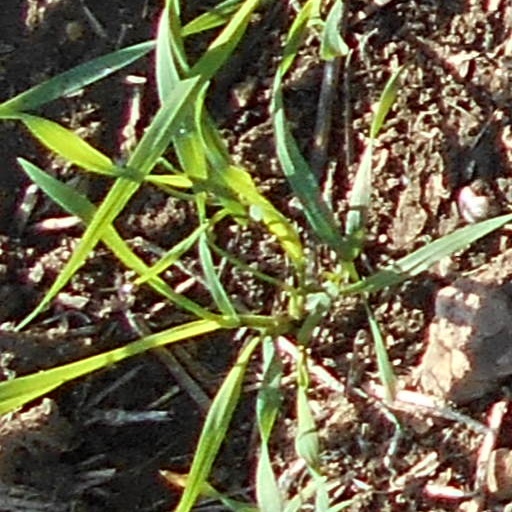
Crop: wheat